Araucariaceae

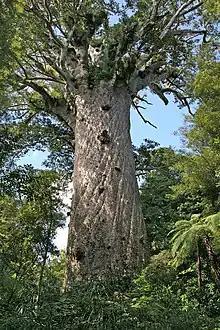
Tāne Mahuta ("Lord of the Forest"), a massive "Agathis australis" tree from New Zealand

Members of Araucariaceae are typically extremely tall evergreen trees, reaching heights of or more. They can also grow very large stem diameters; a New Zealand kauri tree ("Agathis australis") named "Tāne Mahuta" ("The Lord of the Forest") has been measured at tall with a diameter at breast height of . Its total wood volume is calculated to be , making it the third-largest conifer after "Sequoia" and "Sequoiadendron" (both from the Cupressaceae subfamily Sequoioideae).